Odd Is an Egg

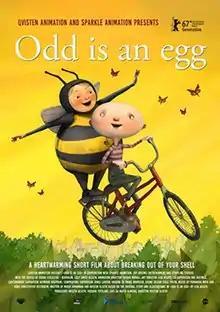
Film poster

Odd Is an Egg is a 2016 animated, short film directed by Kristin Ulseth and written by Maria Avramova and Kristen Ulseth. The Film is based on a book of the same name by Lisa Aisato.